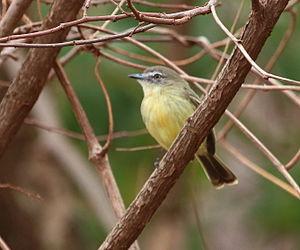
Le Tyranneau frangé est une espèce de passereau de la famille des Tyrannidae.